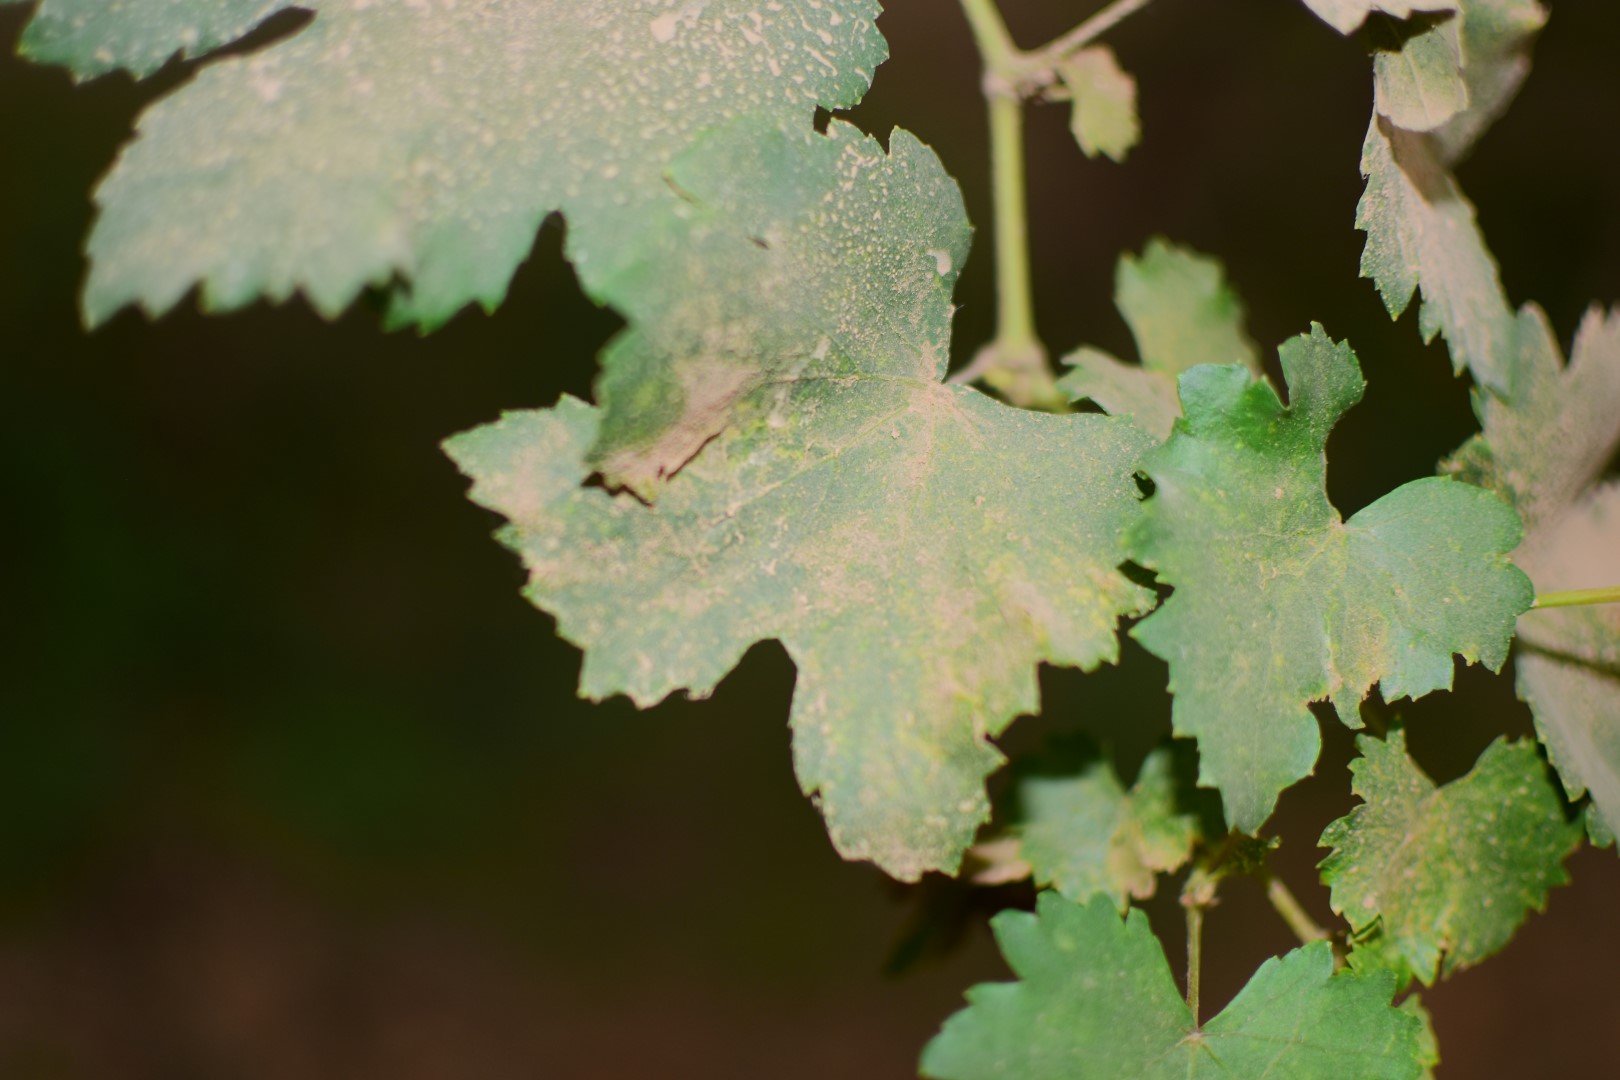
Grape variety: Kamali